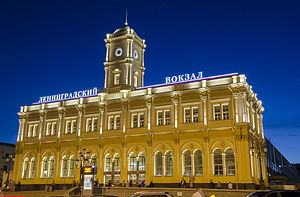
Moskva-Leningradskij banegård
Udsigten fra Komsomolskajapladsen
Moskva-Leningradskij banegård er den ældste af Moskvas ni hovedbanegårde. Den er placeret på Komsomolskaja-pladsen og er endestation for tog fra det nordvestlige Rusland, heriblandt specielt Sankt Petersborg. Desuden er der internationale tog til og fra Tallinn og Helsingfors.